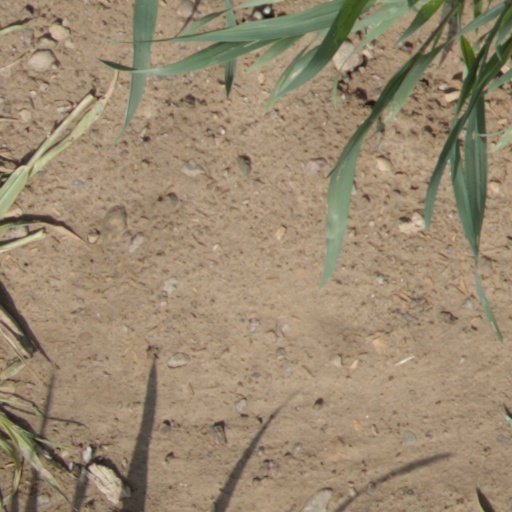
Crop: wheat